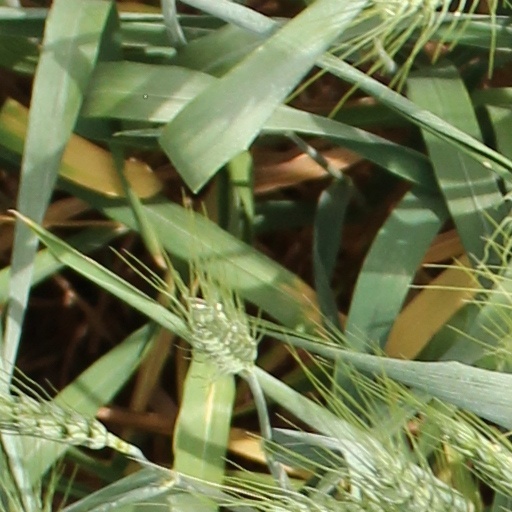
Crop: wheat